2011–12 NCAA Division I men's ice hockey season

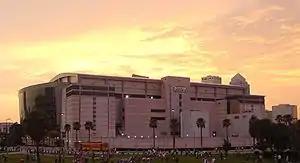
The Tampa Bay Times Forum hosted the 2012 NCAA Division I men's ice hockey tournament

The 2011–12 NCAA Division I men's ice hockey season began on October 1, 2011 and concluded with the 2012 NCAA Division I men's ice hockey tournament's championship game on April 7, 2012 at the Tampa Bay Times Forum in Tampa, Florida. This was the 65th season in which an NCAA ice hockey championship was held and is the 118th year overall where an NCAA school fielded a team.